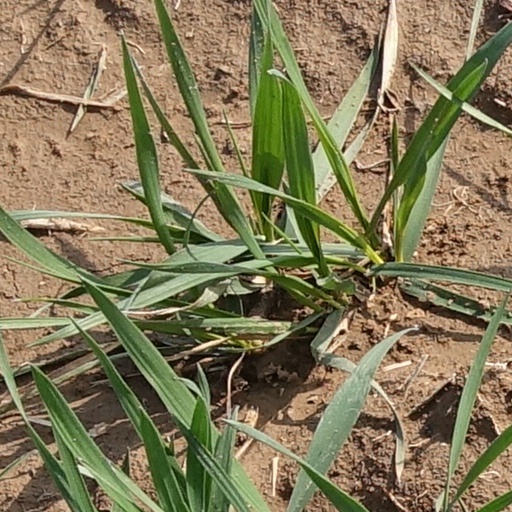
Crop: wheat